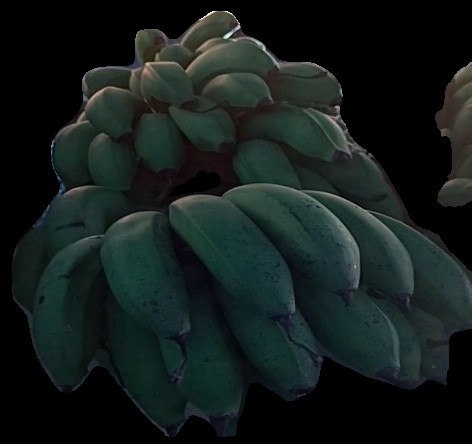
Variety: rasbale
Grade: grade2